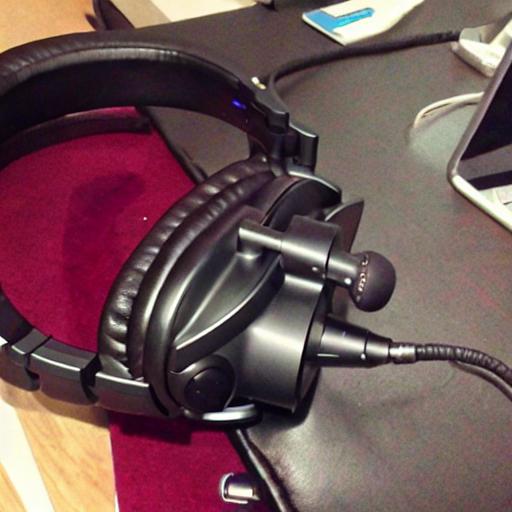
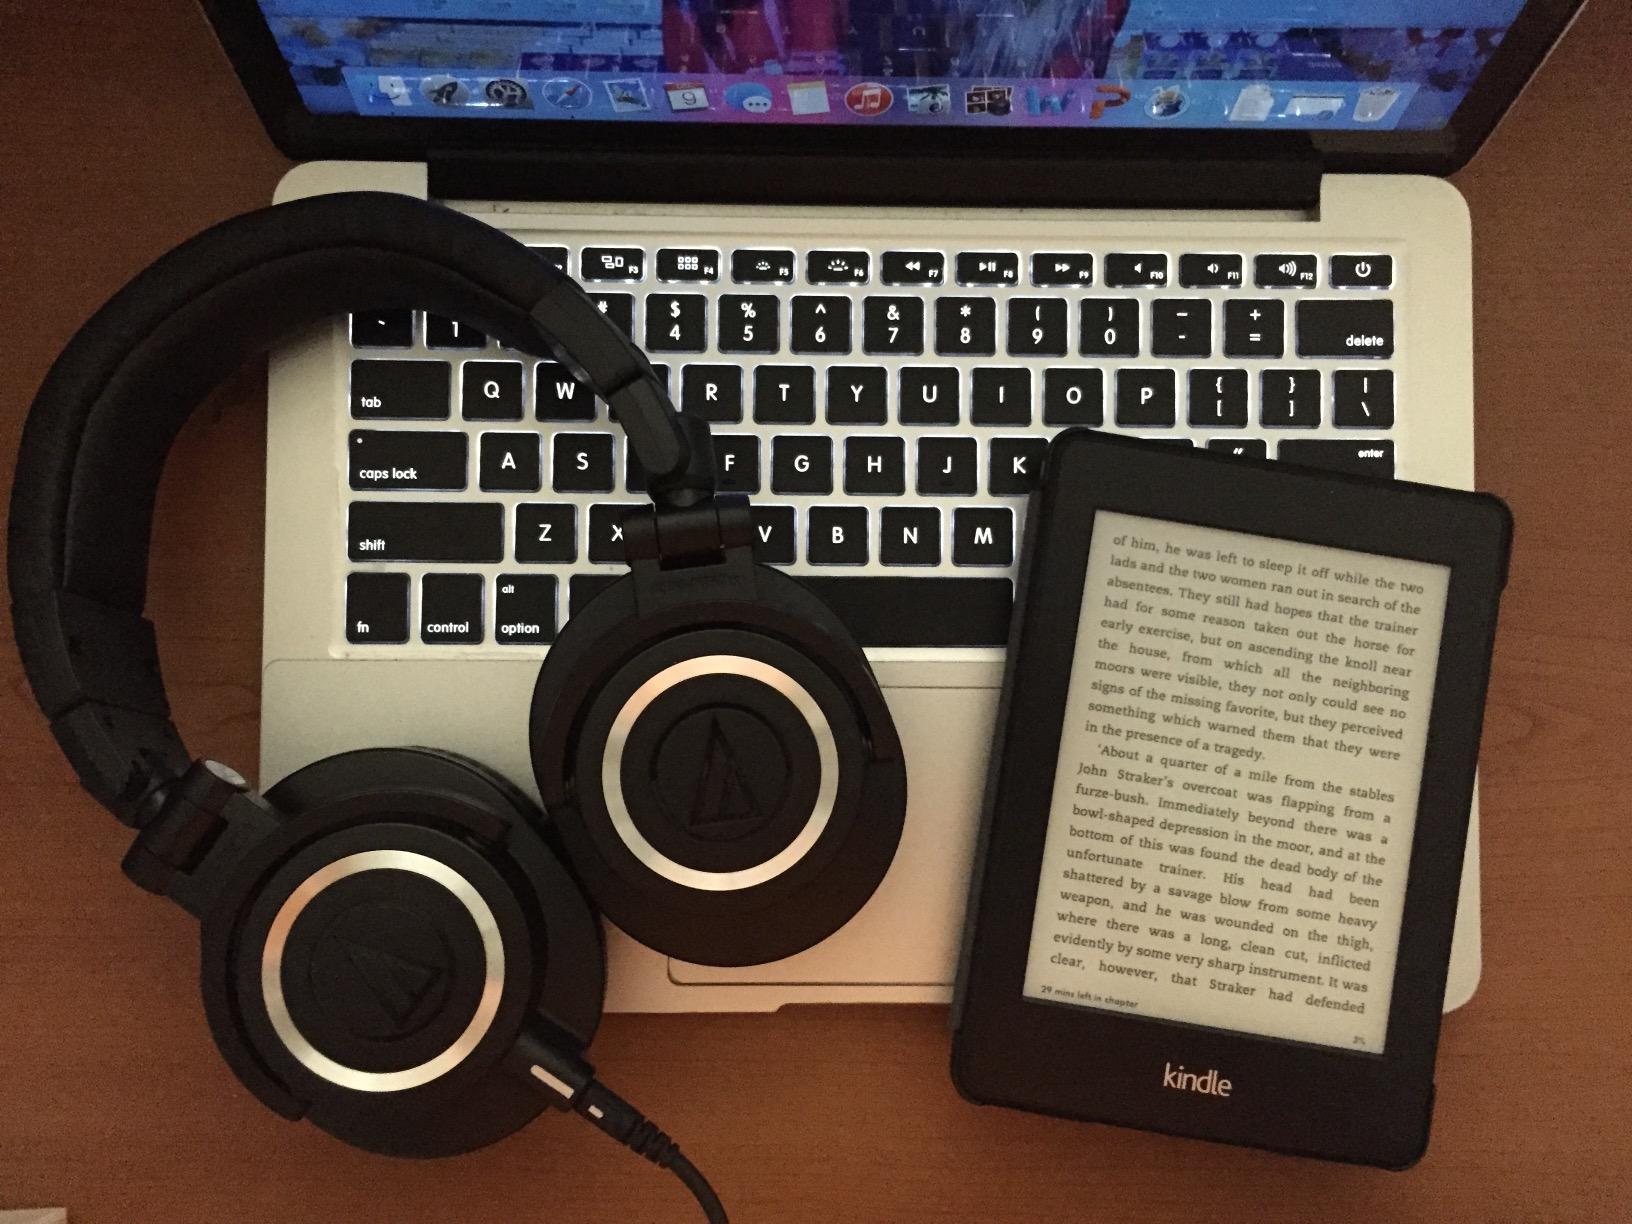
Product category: headphones
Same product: no